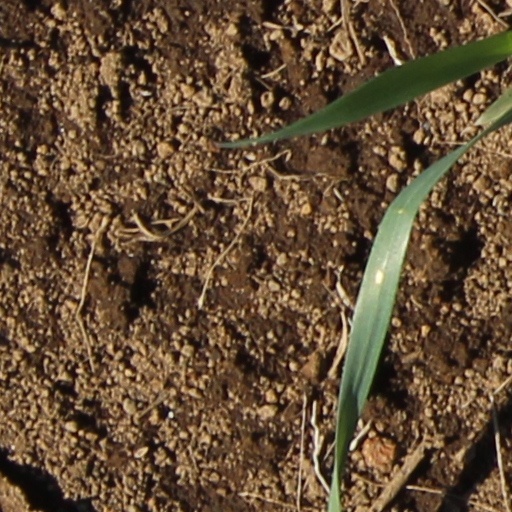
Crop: wheat